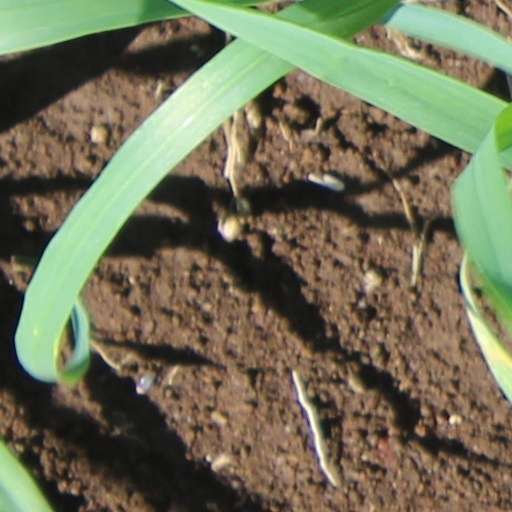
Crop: wheat